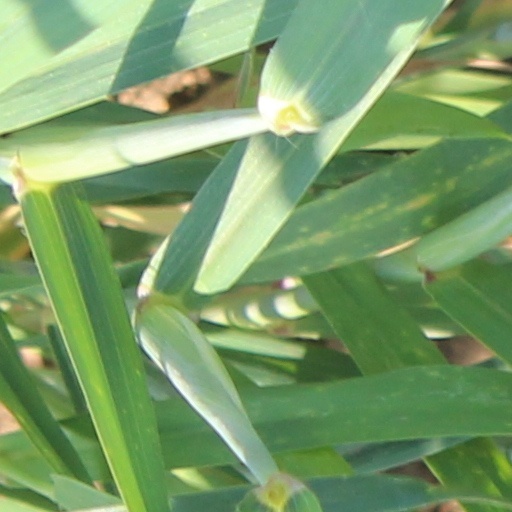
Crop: wheat